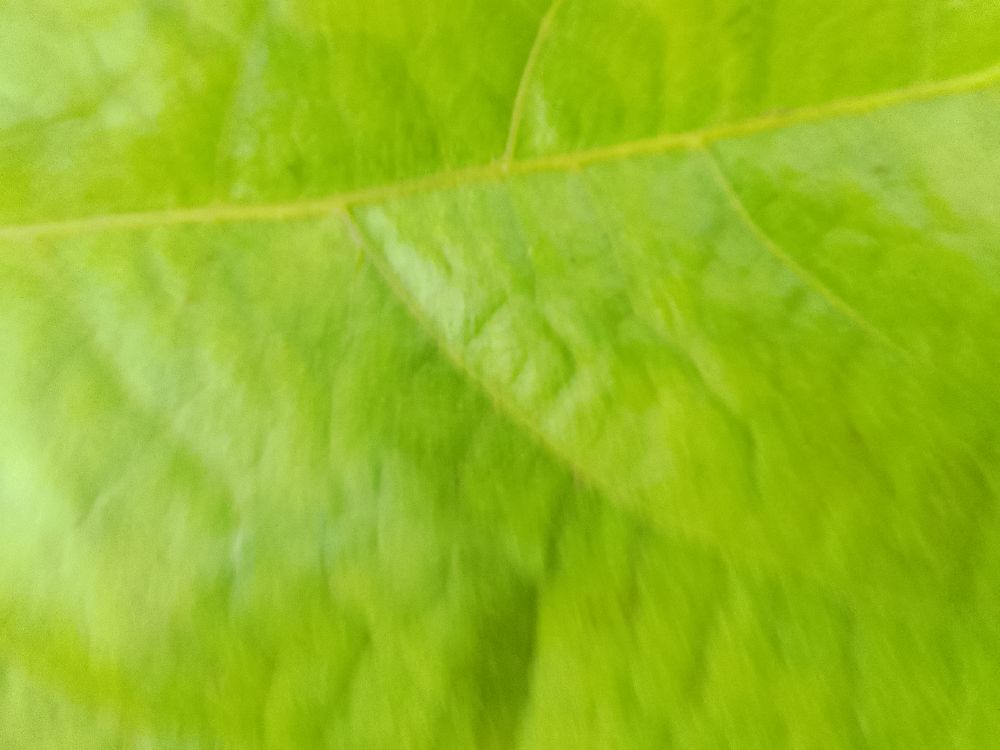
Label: healthy